Triple J Hottest 100

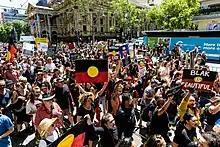
The Hottest 100 was moved from Australia Day from 2017, in response to growing controversy surrounding its marking of colonisation.

Following a 13 January 2015 article on BuzzFeed, the "#Tay4Hottest100" hashtag campaign began during the voting period for the Hottest 100 poll for 2014 to promote Taylor Swift's hit single "Shake It Off". According to those critical of the campaign, the Hottest 100 is reserved for non-mainstream artists who were "discovered or fostered by Triple J" and provides valuable exposure for artists in the outer circles of the music industry.